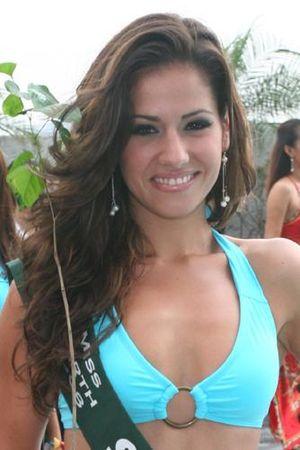
Adriana Reverón, est un mannequin espagnol, née le 2 novembre 1985 à Tenerife en Espagne.